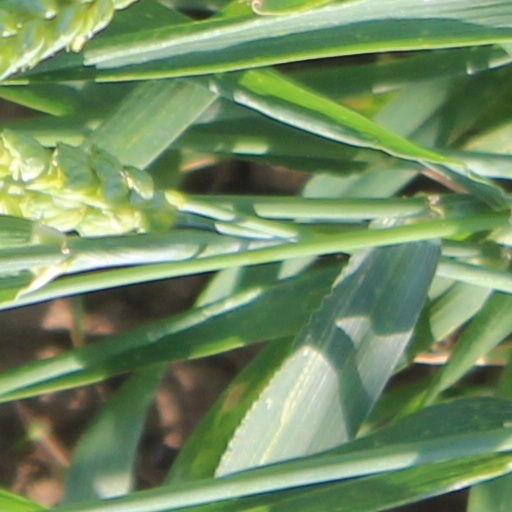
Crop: wheat